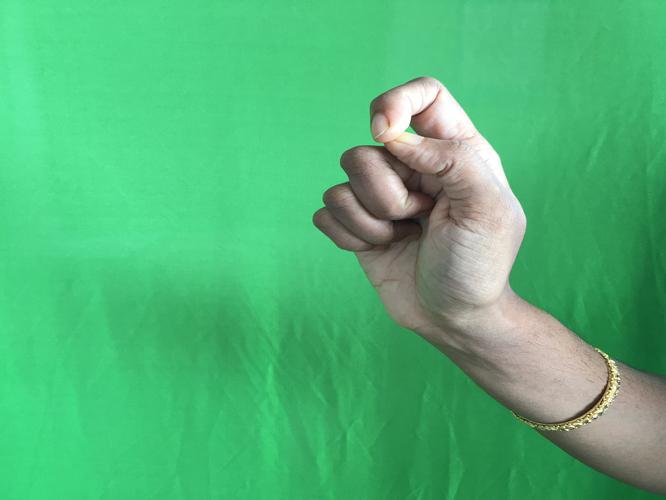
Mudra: Kapith
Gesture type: single_hand